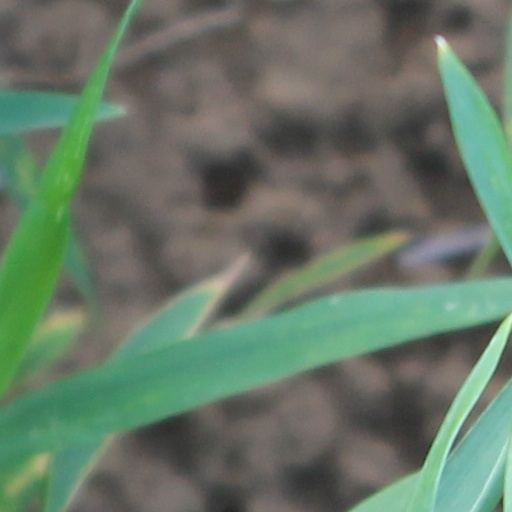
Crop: wheat